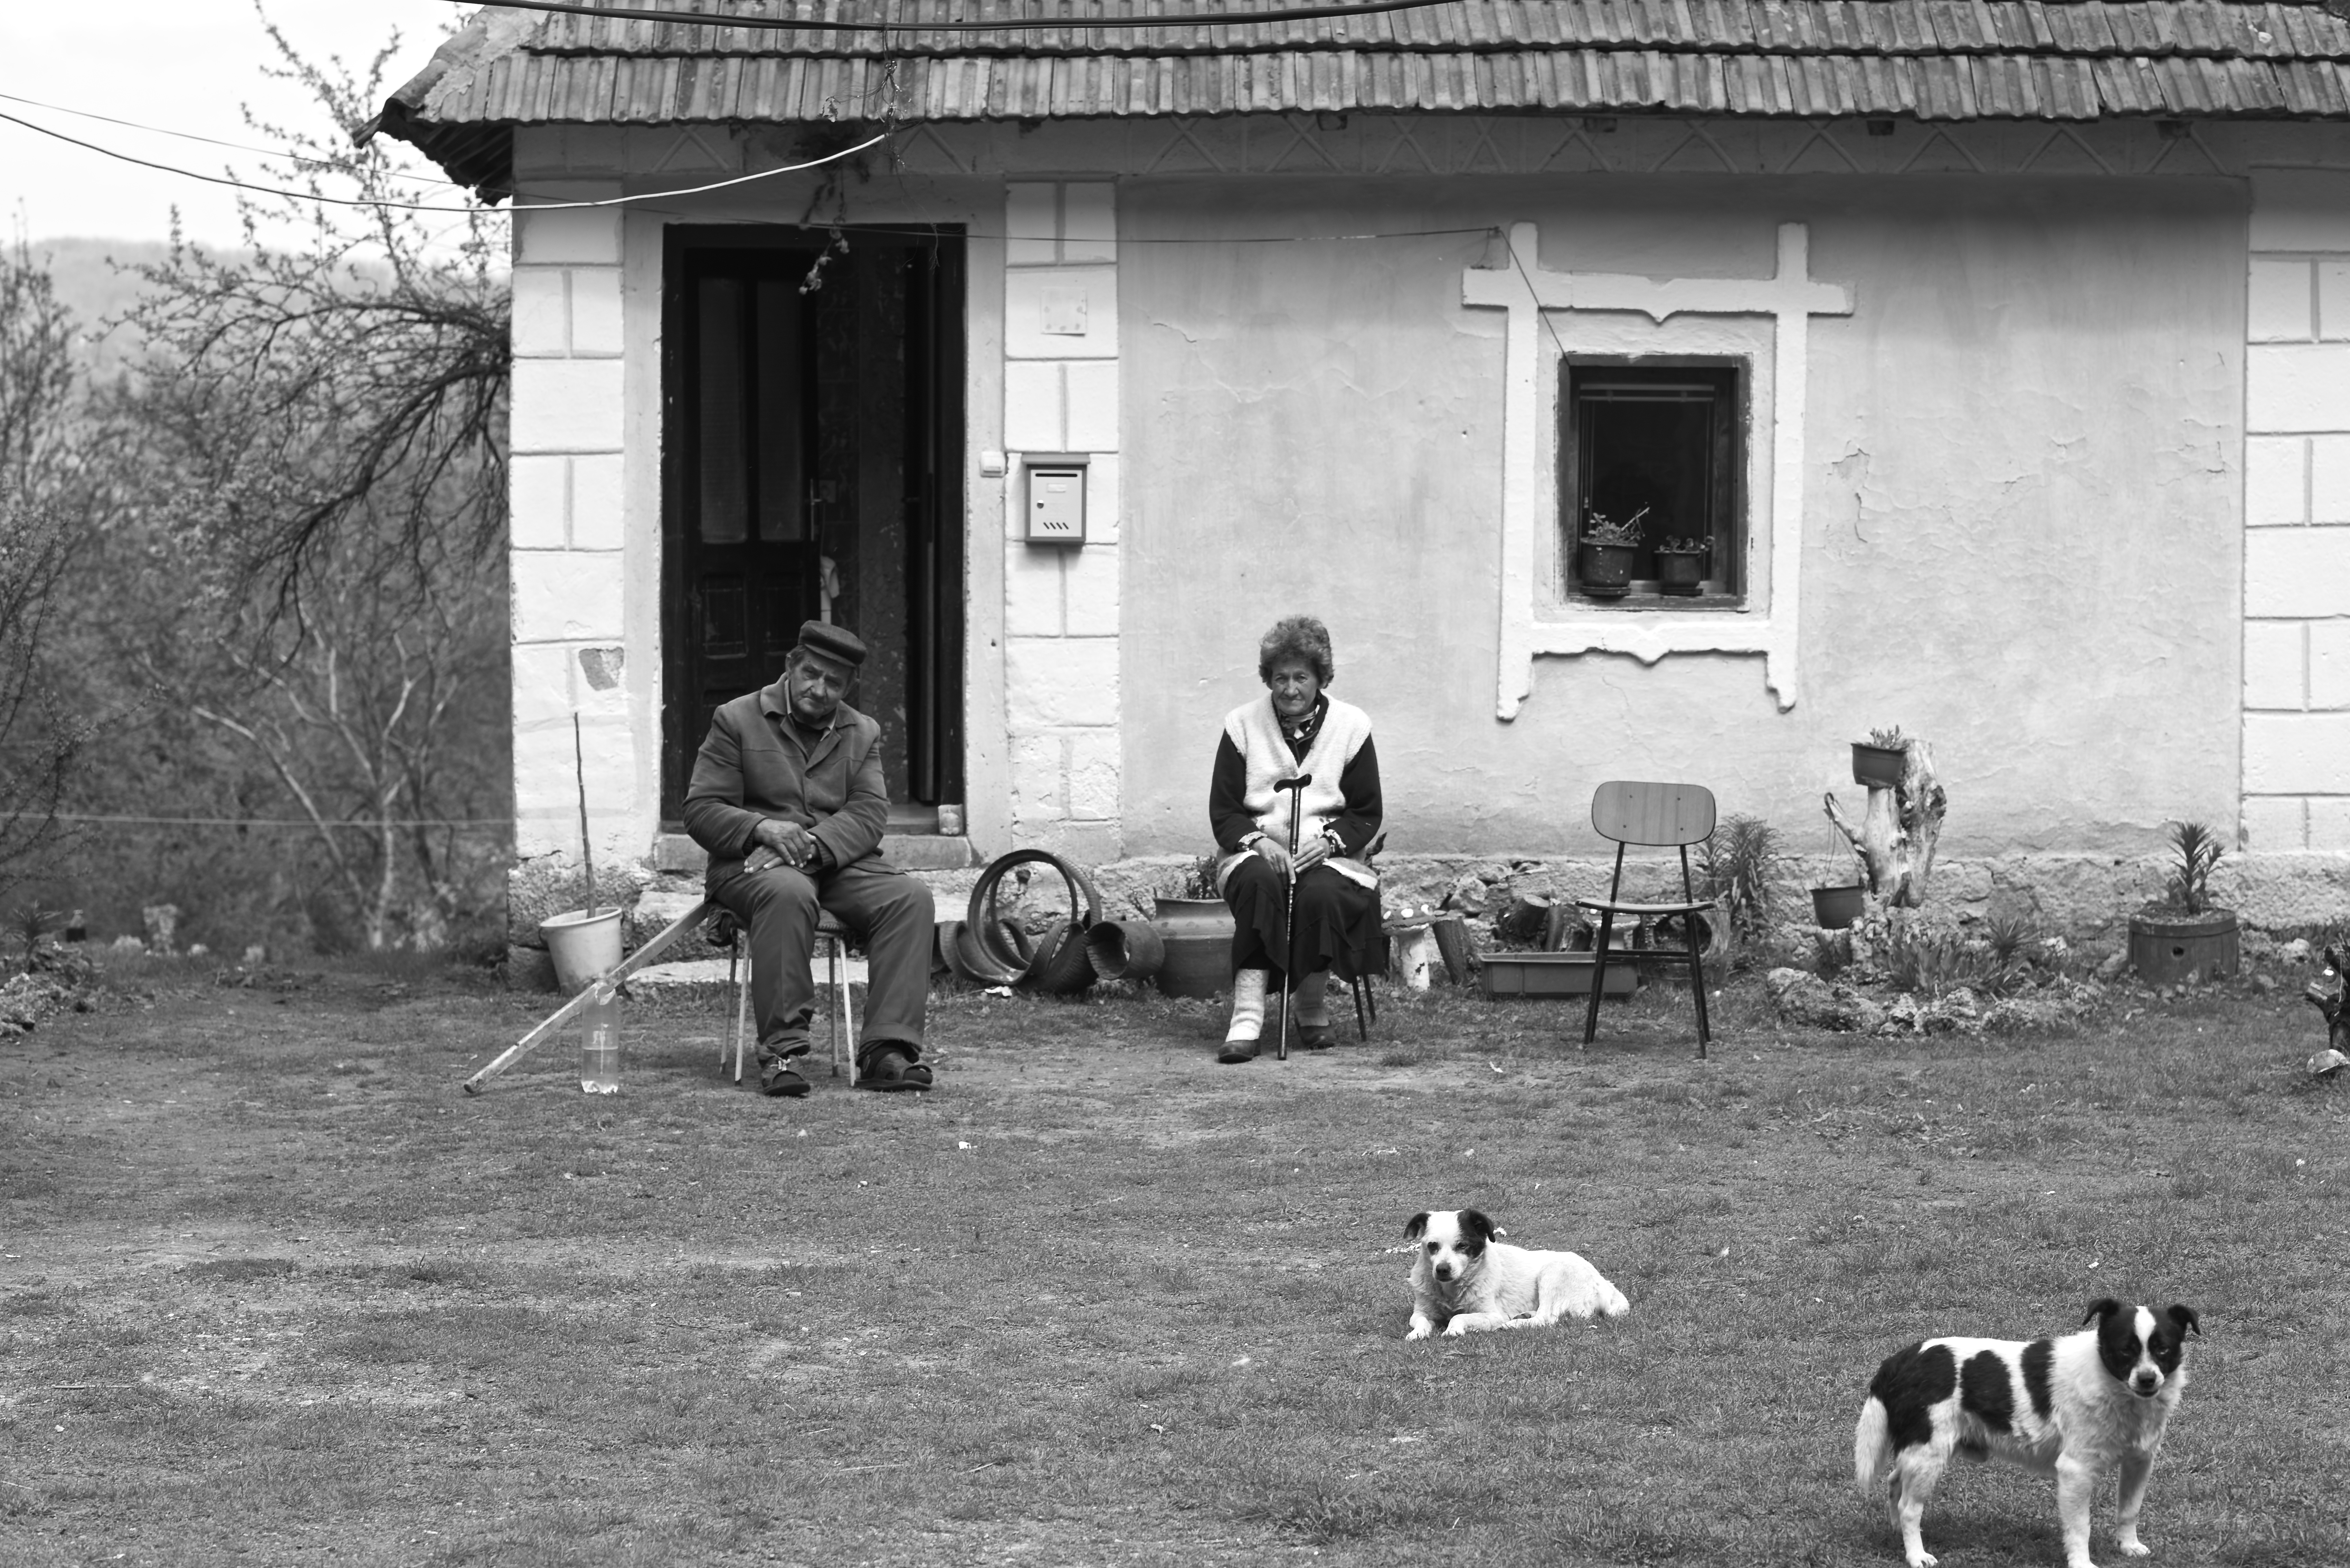
man, grass, black and white, people, woman, white, countryside, house, chair, window, old, dog, cute, country, love, peaceful, couple, hat, nikon, black, monochrome, door, life, outdoors, bw, dogs, serbia, three, photograph, pair, gras, serbian, monochrome photography, dog like mammal